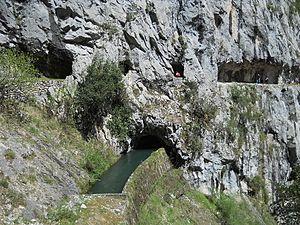
Le sentier du Cares est un des sentiers de randonnée pédestre les plus connus, les plus spectaculaires et les plus prisés des pics d'Europe, montagnes espagnoles situées à cheval entre la province de León et le principauté des Asturies. Il sinue pendant 12 kilomètres le long de la gorge de la rivière Cares, entre la localité asturienne de Poncebos et le village très isolé de Caín de Valdeón dans la province de Léon. Une variante du sentier de randonnée consiste à continuer vers le sud jusqu'à la localité de Posada de Valdeón, village d'altitude de la province de León, ce qui représente un parcours total de 24 kilomètres depuis Poncebos.